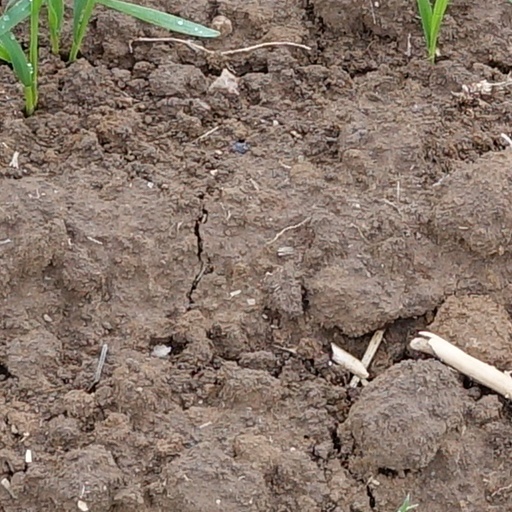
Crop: wheat